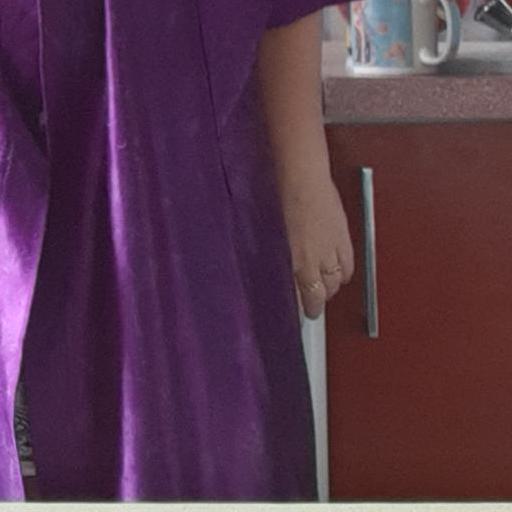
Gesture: no_gesture